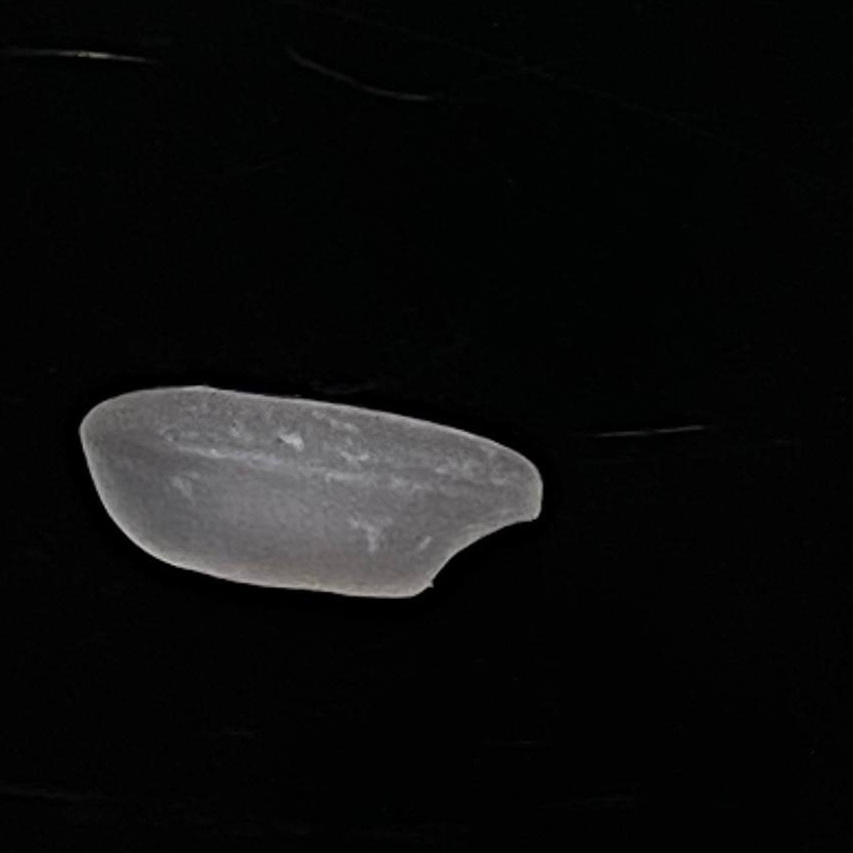
Rice variety: Subol_Lota